DMC DeLorean

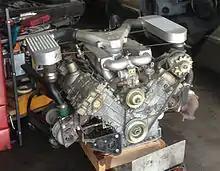
Legend twin-turbo setup from VIN 530

The automotive press was generally complimentary. "Motor Trend", "Car and Driver" and "Road & Track" made generally positive remarks about the car, particularly its daily-driver qualities, like the comfortable seats on longer drives, unexpected ease of in- and egress in tight parking, and for such a low car, spacious trunk, pleasant smell of the standard leather seats in the cabin, and commendable fuel economy. However, they argued that the DeLorean is more a grand touring (GT) car, offering enjoyable handling and performance in real life traffic, and on your favorite two-lane roads, than a sports car, let alone track car, given its disappointing performance in comparative testing.